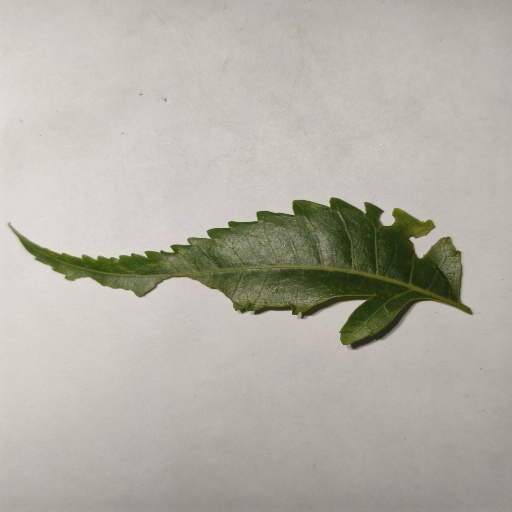
Species: Neem
Leaf condition: Shot Hole Leaf